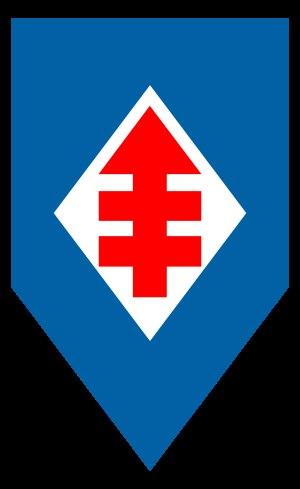
La Phalange nationale était un parti politique chilien entre 1935 et 1957 qui, malgré son nom qui se référait à la Phalange fascisante de Primo de Rivera, était au contraire d'obédience social-chrétienne, influencée par la pensée de Jacques Maritain. Elle fut cependant, à ses débuts, partisane de l'Estado Novo de Salazar ainsi que du régime catholique autoritaire de Dollfuss en Autriche, avant d'opérer un virage à gauche en soutenant le Front populaire.